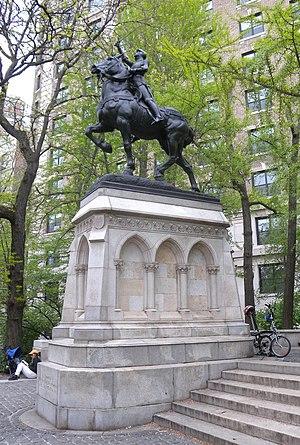
La liste de statues équestres de Jeanne d'Arc recense les statues équestres représentant de Jeanne d'Arc, héroïne de l'histoire de France, chef de guerre et sainte de l'Église catholique.